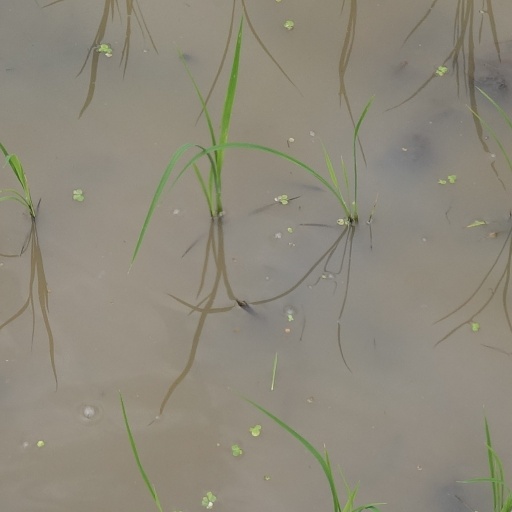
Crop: rice